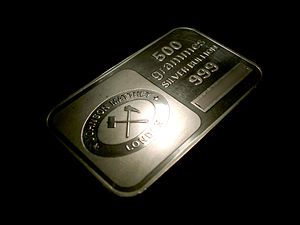
Sølv / Anvendelser / Sølv som betalingsmiddel
Sølvbarre på et halvt kilogram.
Sølv er det 47. grundstof i det periodiske system og har det kemiske symbol Ag. Under normale tryk- og temperaturforhold fremtræder dette overgangsmetal som et skinnende blankt hvidt metal.